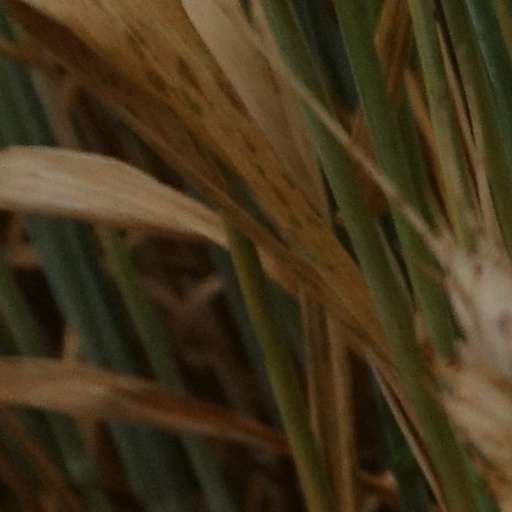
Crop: wheat